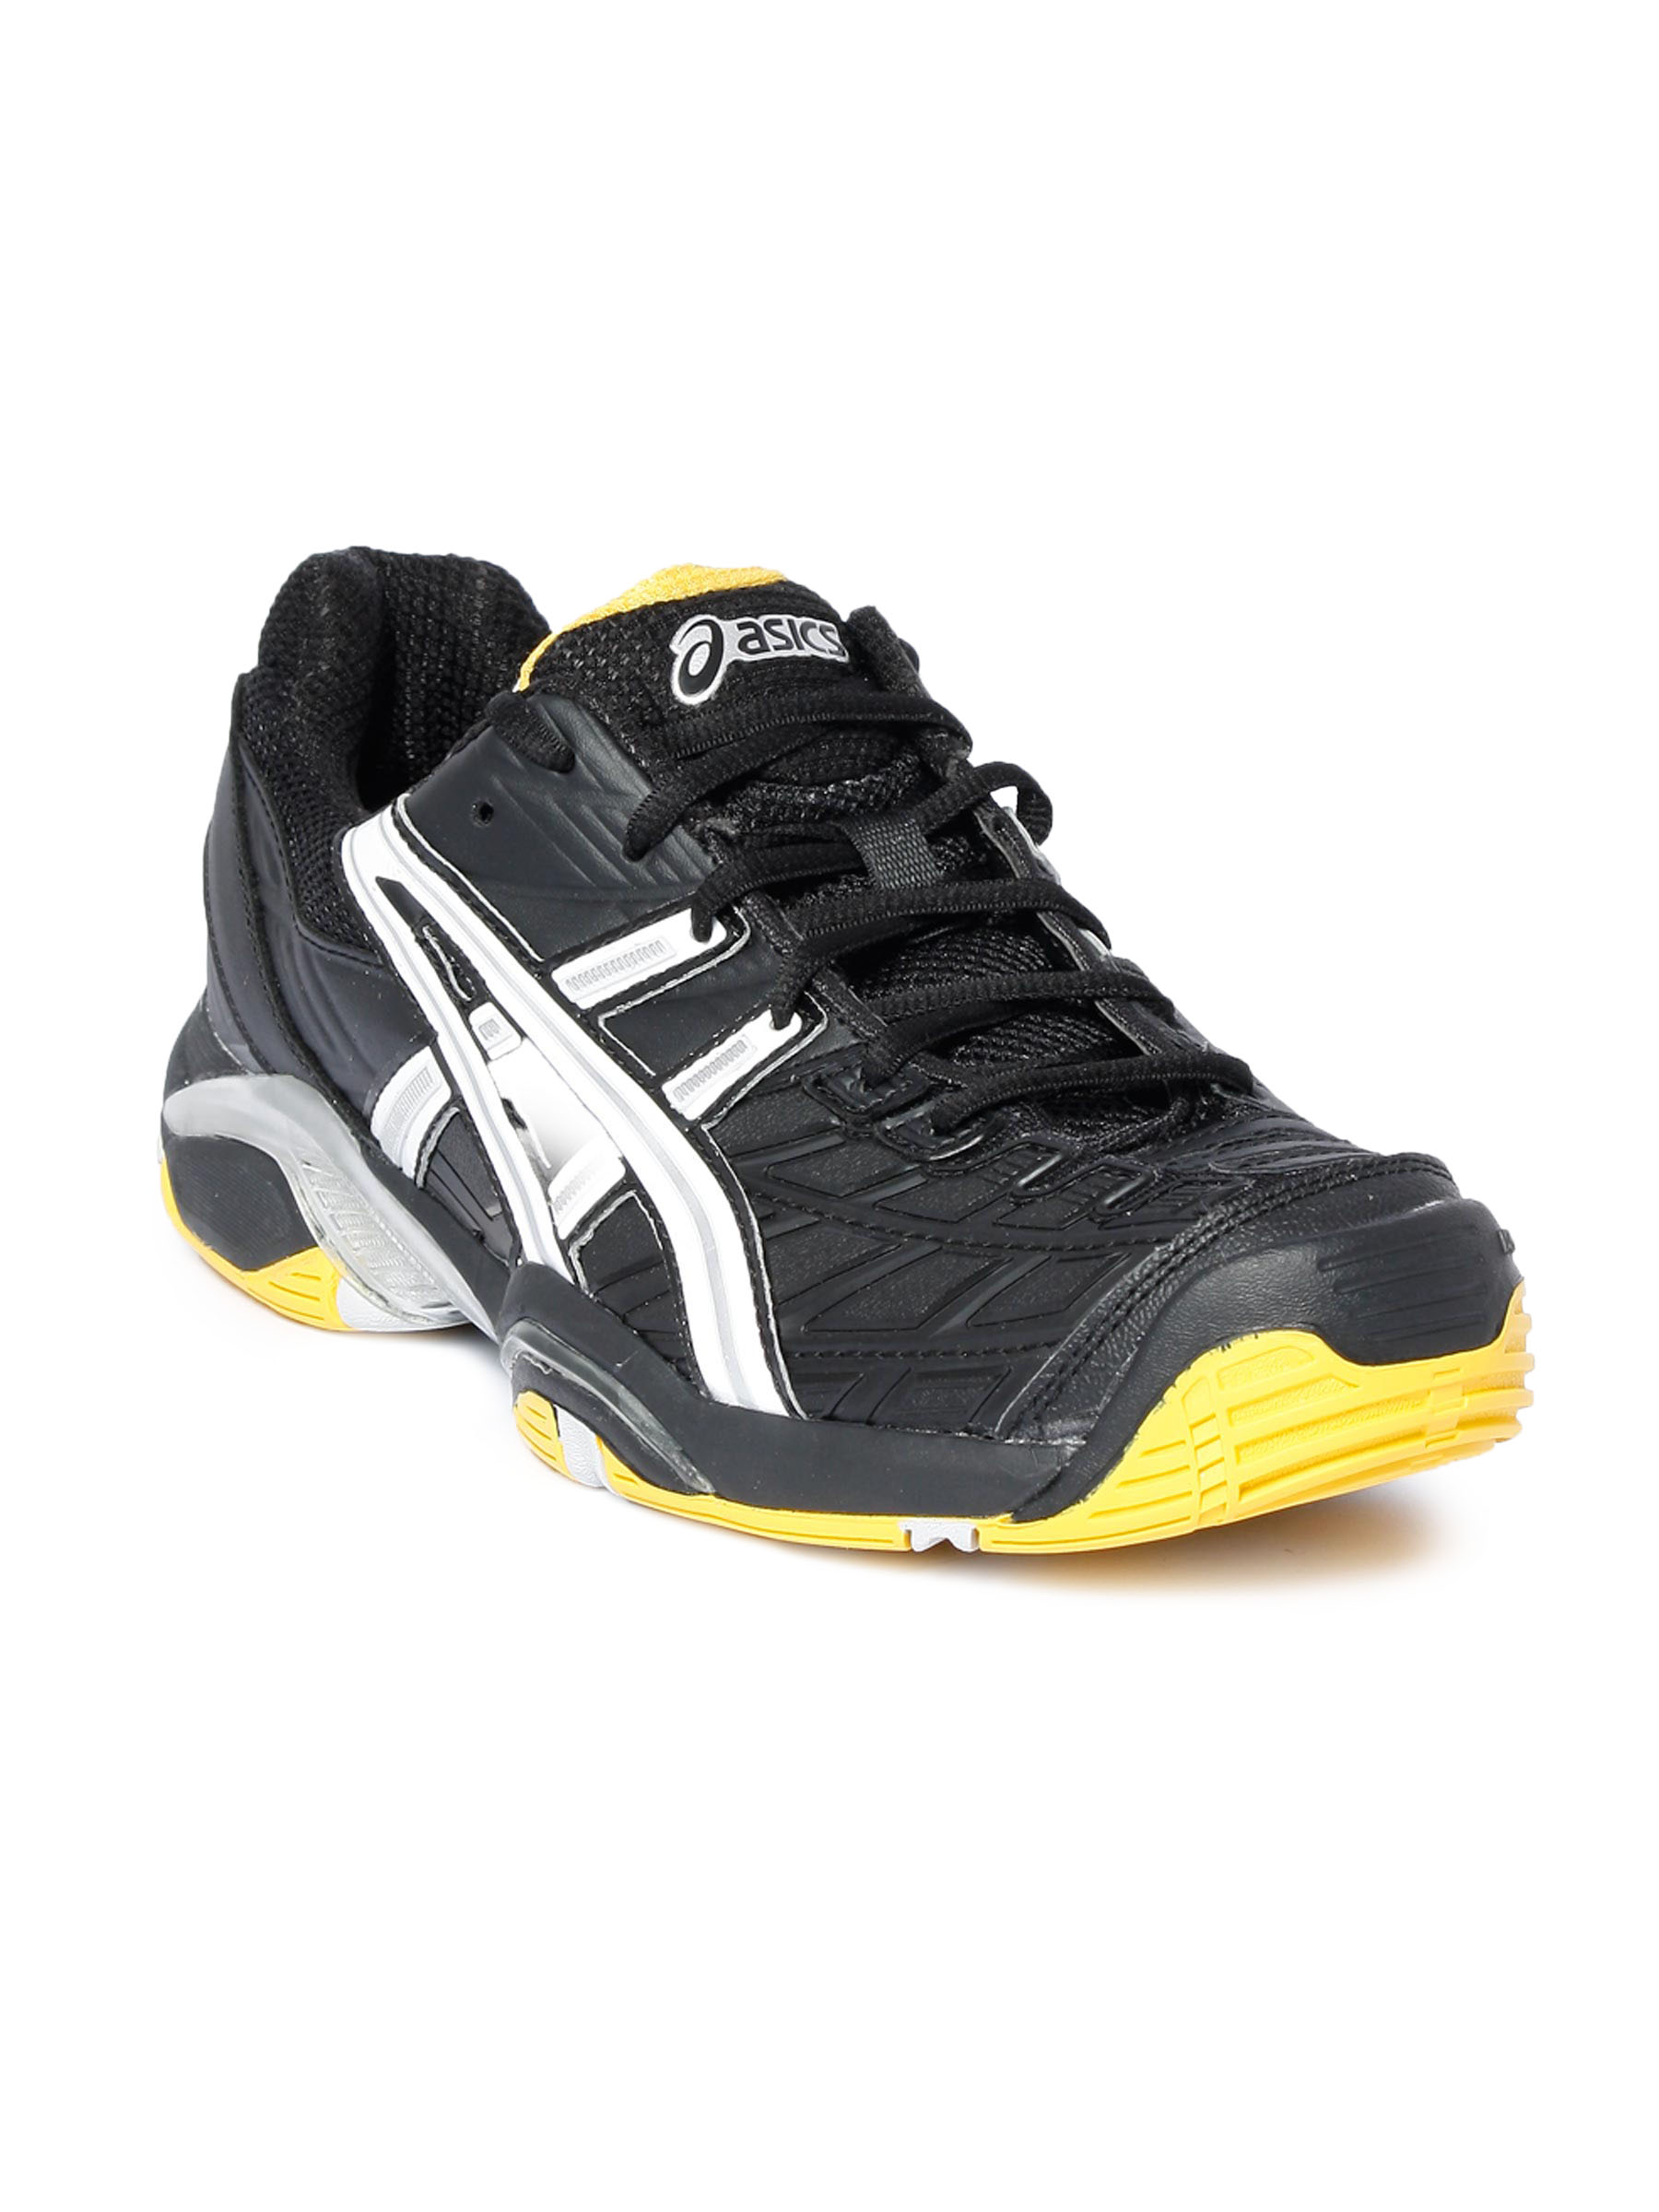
ASICS Men Gel Challenger 8 Running Black Sports Shoes
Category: Footwear / Shoes / Sports Shoes
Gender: Men
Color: Blue
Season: Fall 2011
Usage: Sports